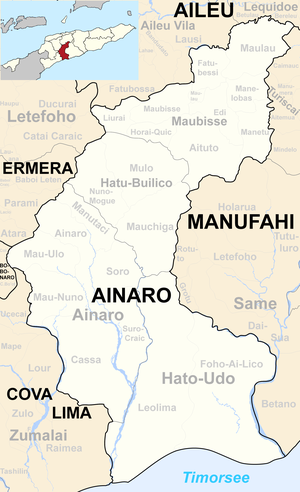
Ainaro est une municipalité du Timor oriental. La capitale est Ainaro.